Braylon Edwards

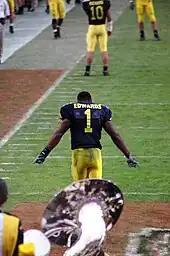
Edwards at 2005 Rose Bowl

Following his senior season, he won the Fred Biletnikoff Award given to the nation's top receiver, was awarded the Chicago Tribune Silver Football as the Big Ten Conference's most valuable player, and was recognized as a unanimous first-team All-American.